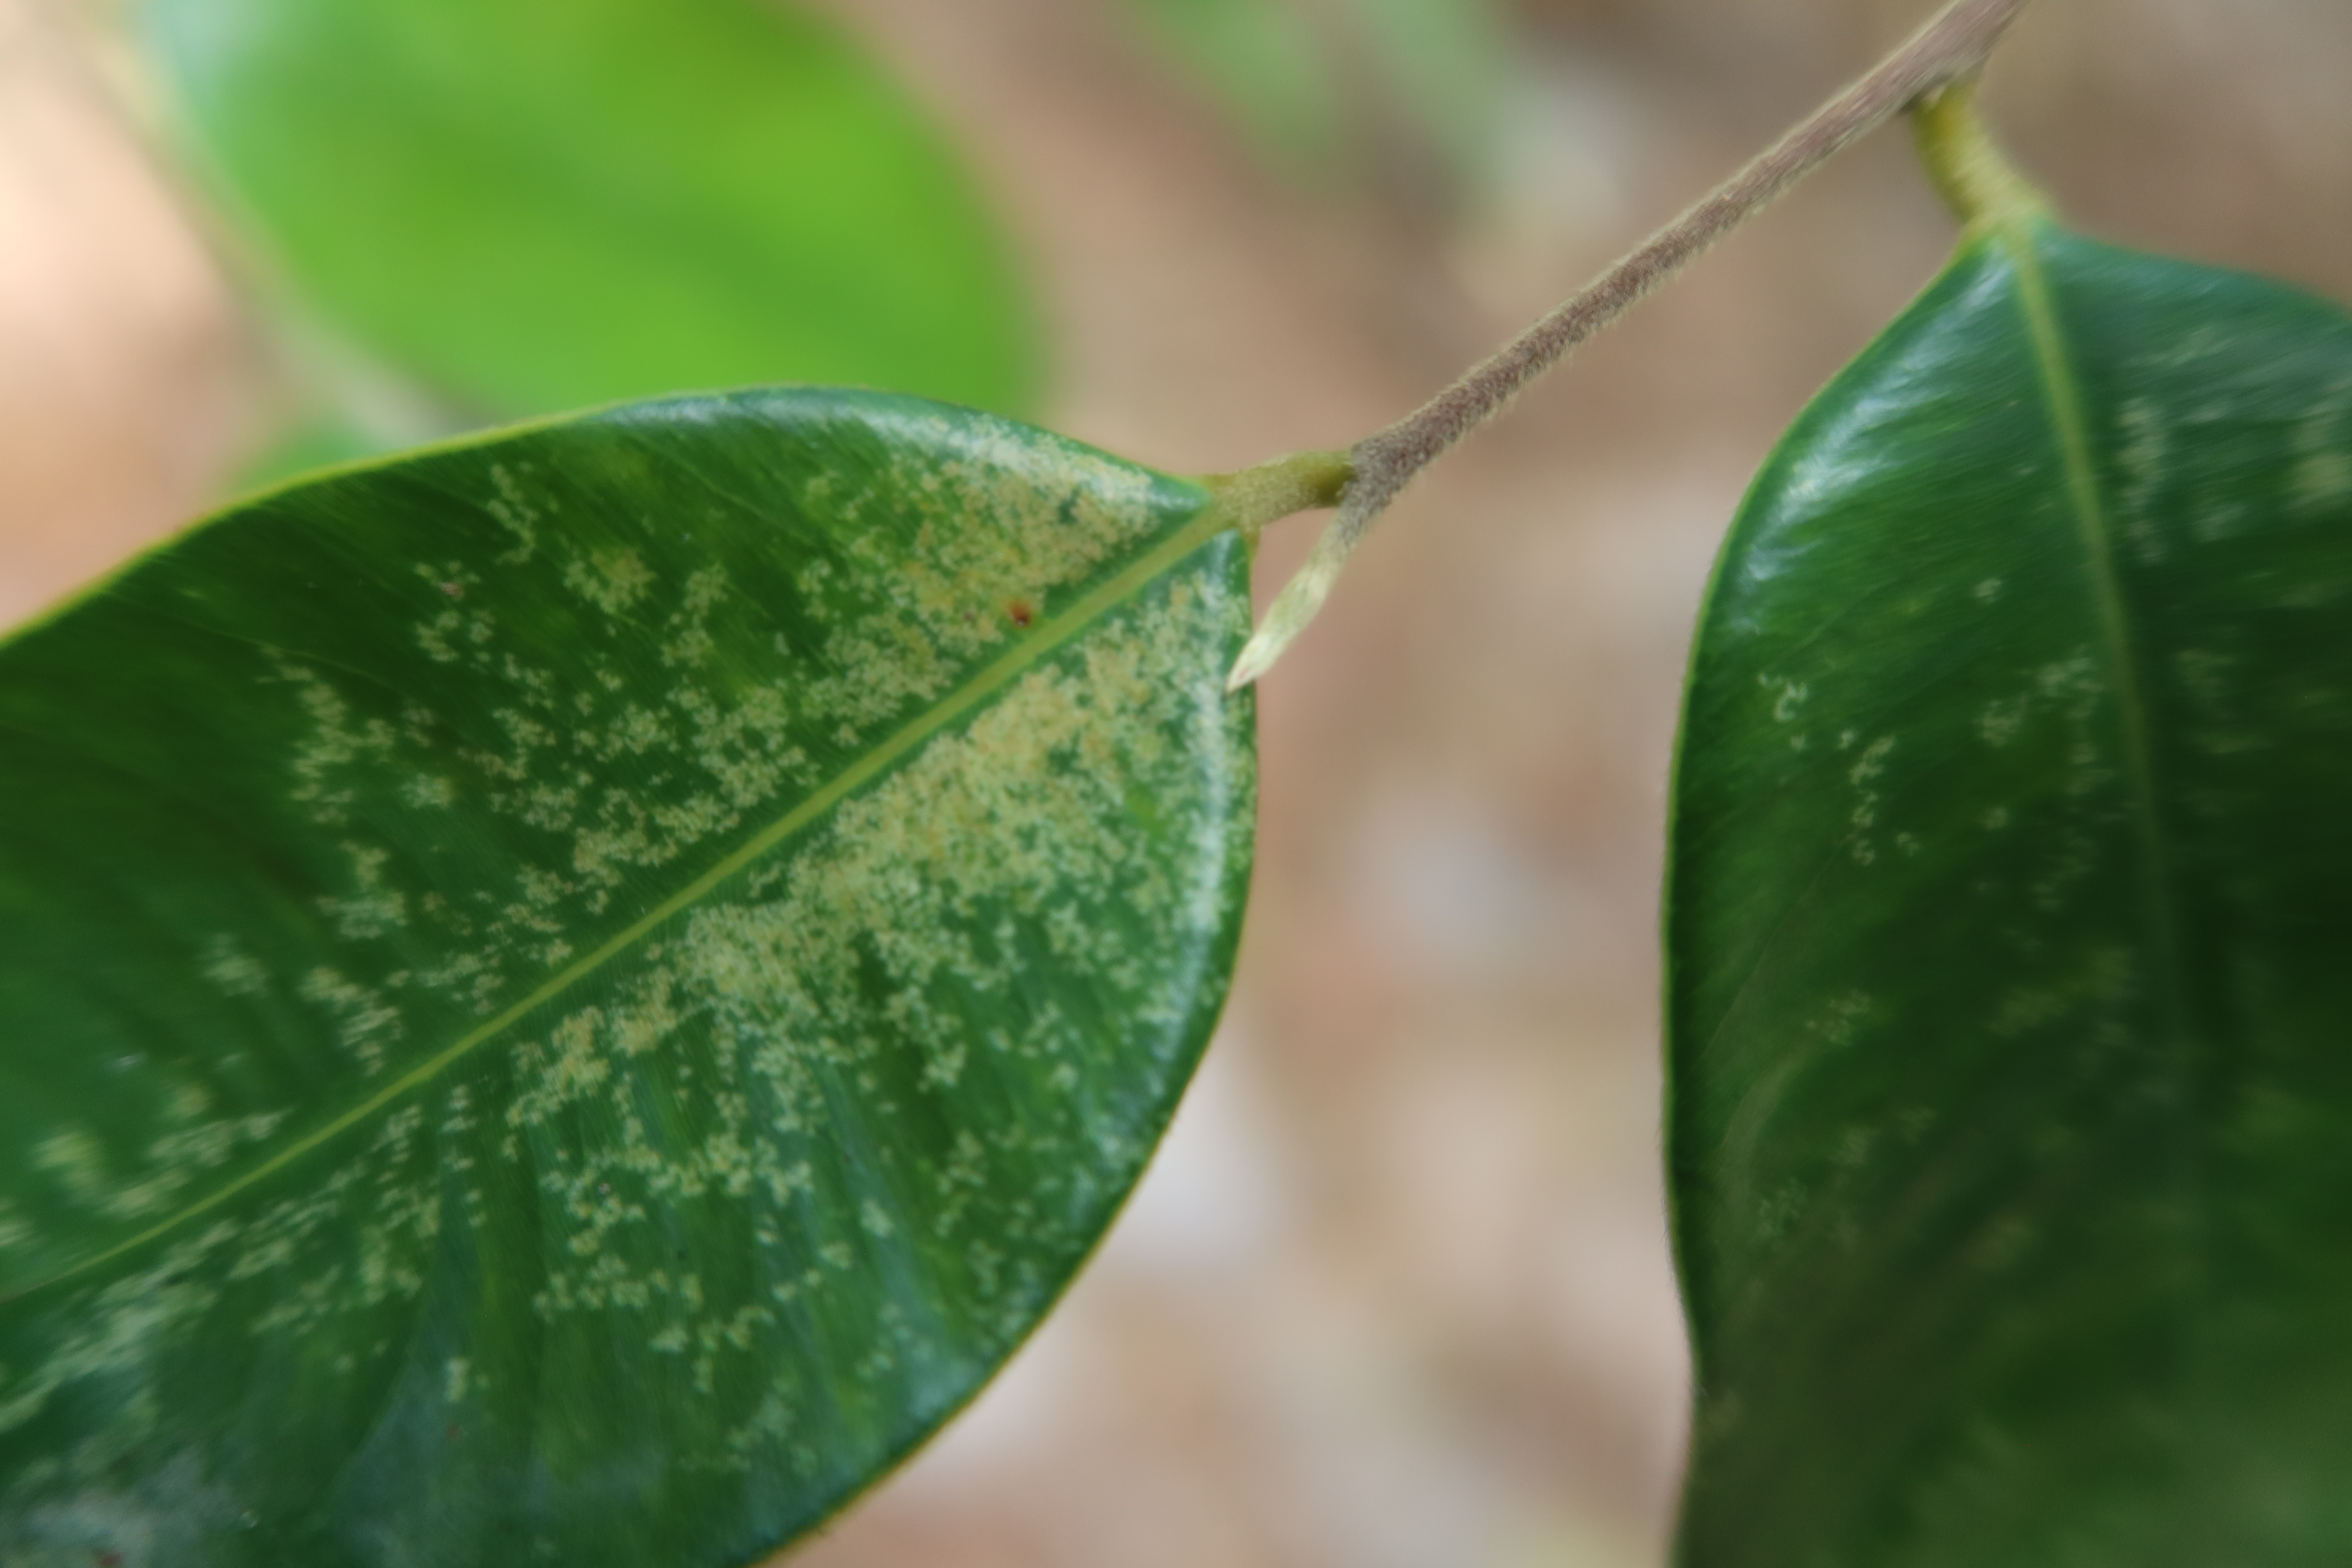
Label: Downy mildew